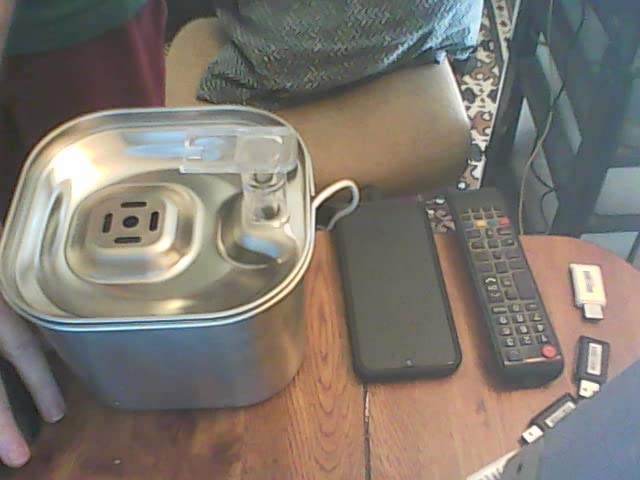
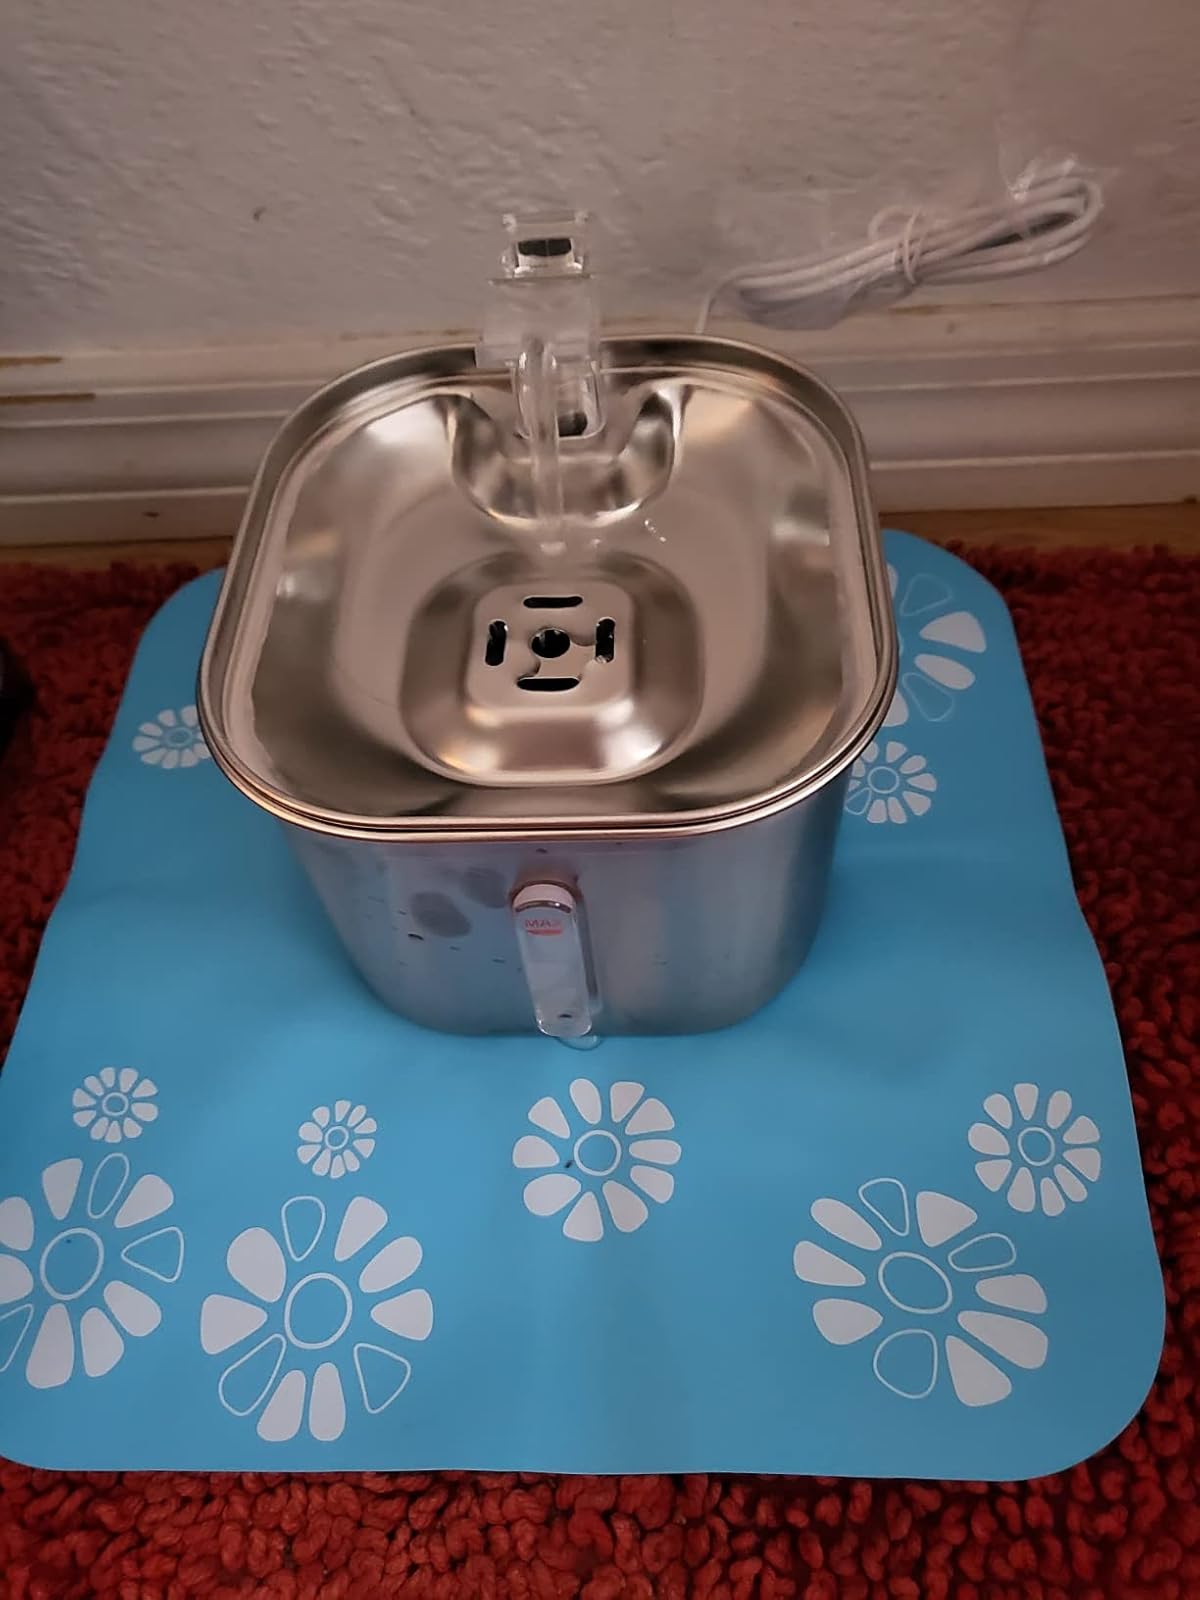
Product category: items_bowl
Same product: yes